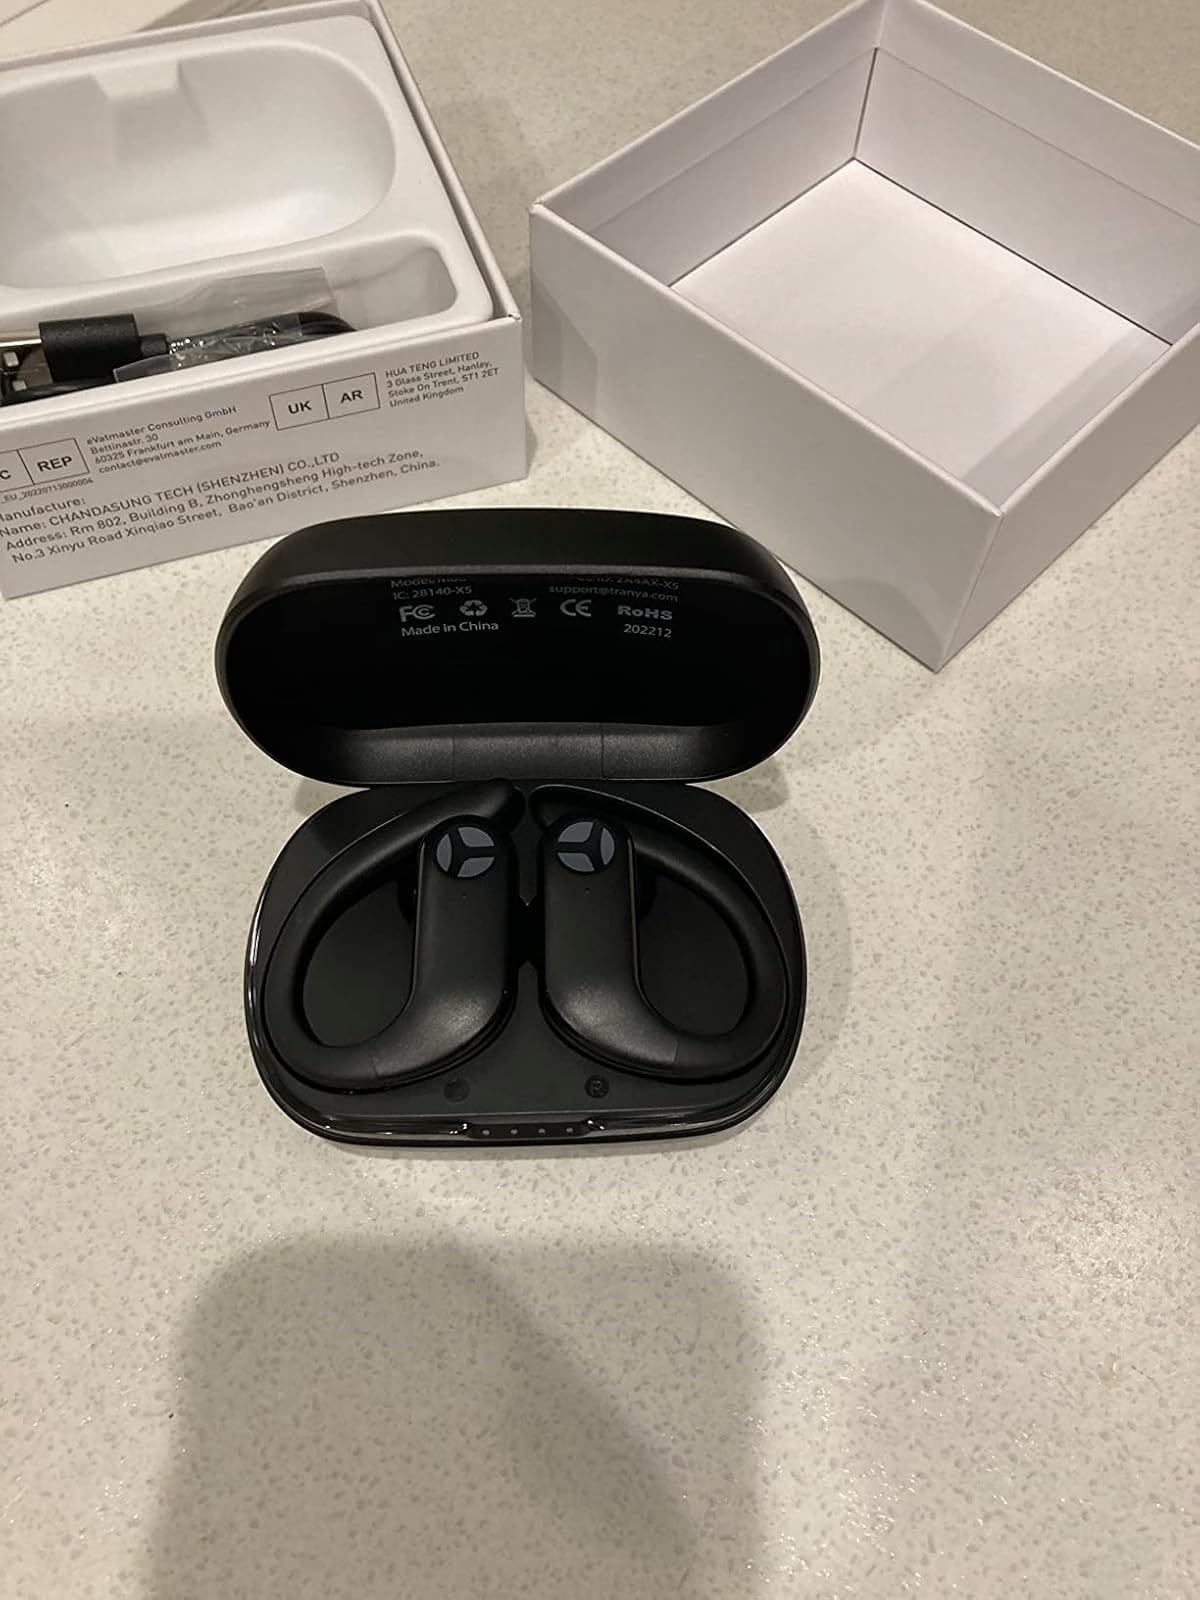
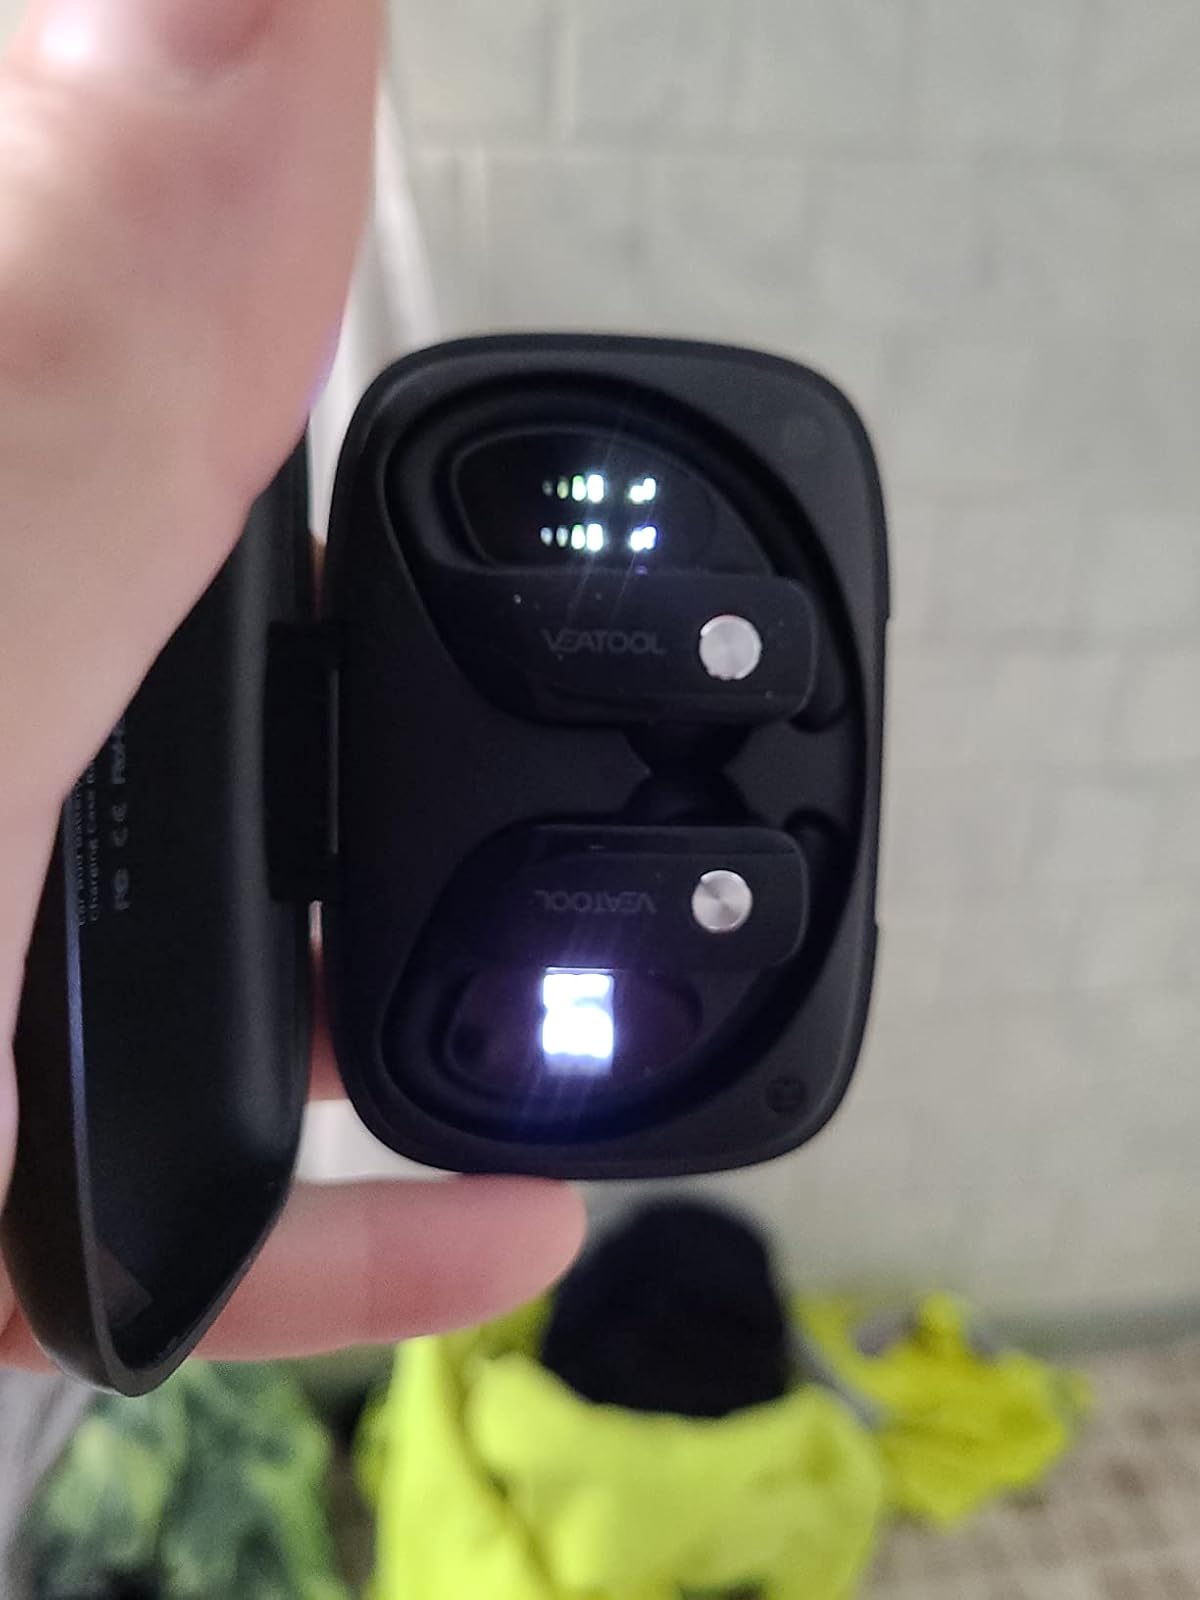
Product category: earbuds
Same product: no